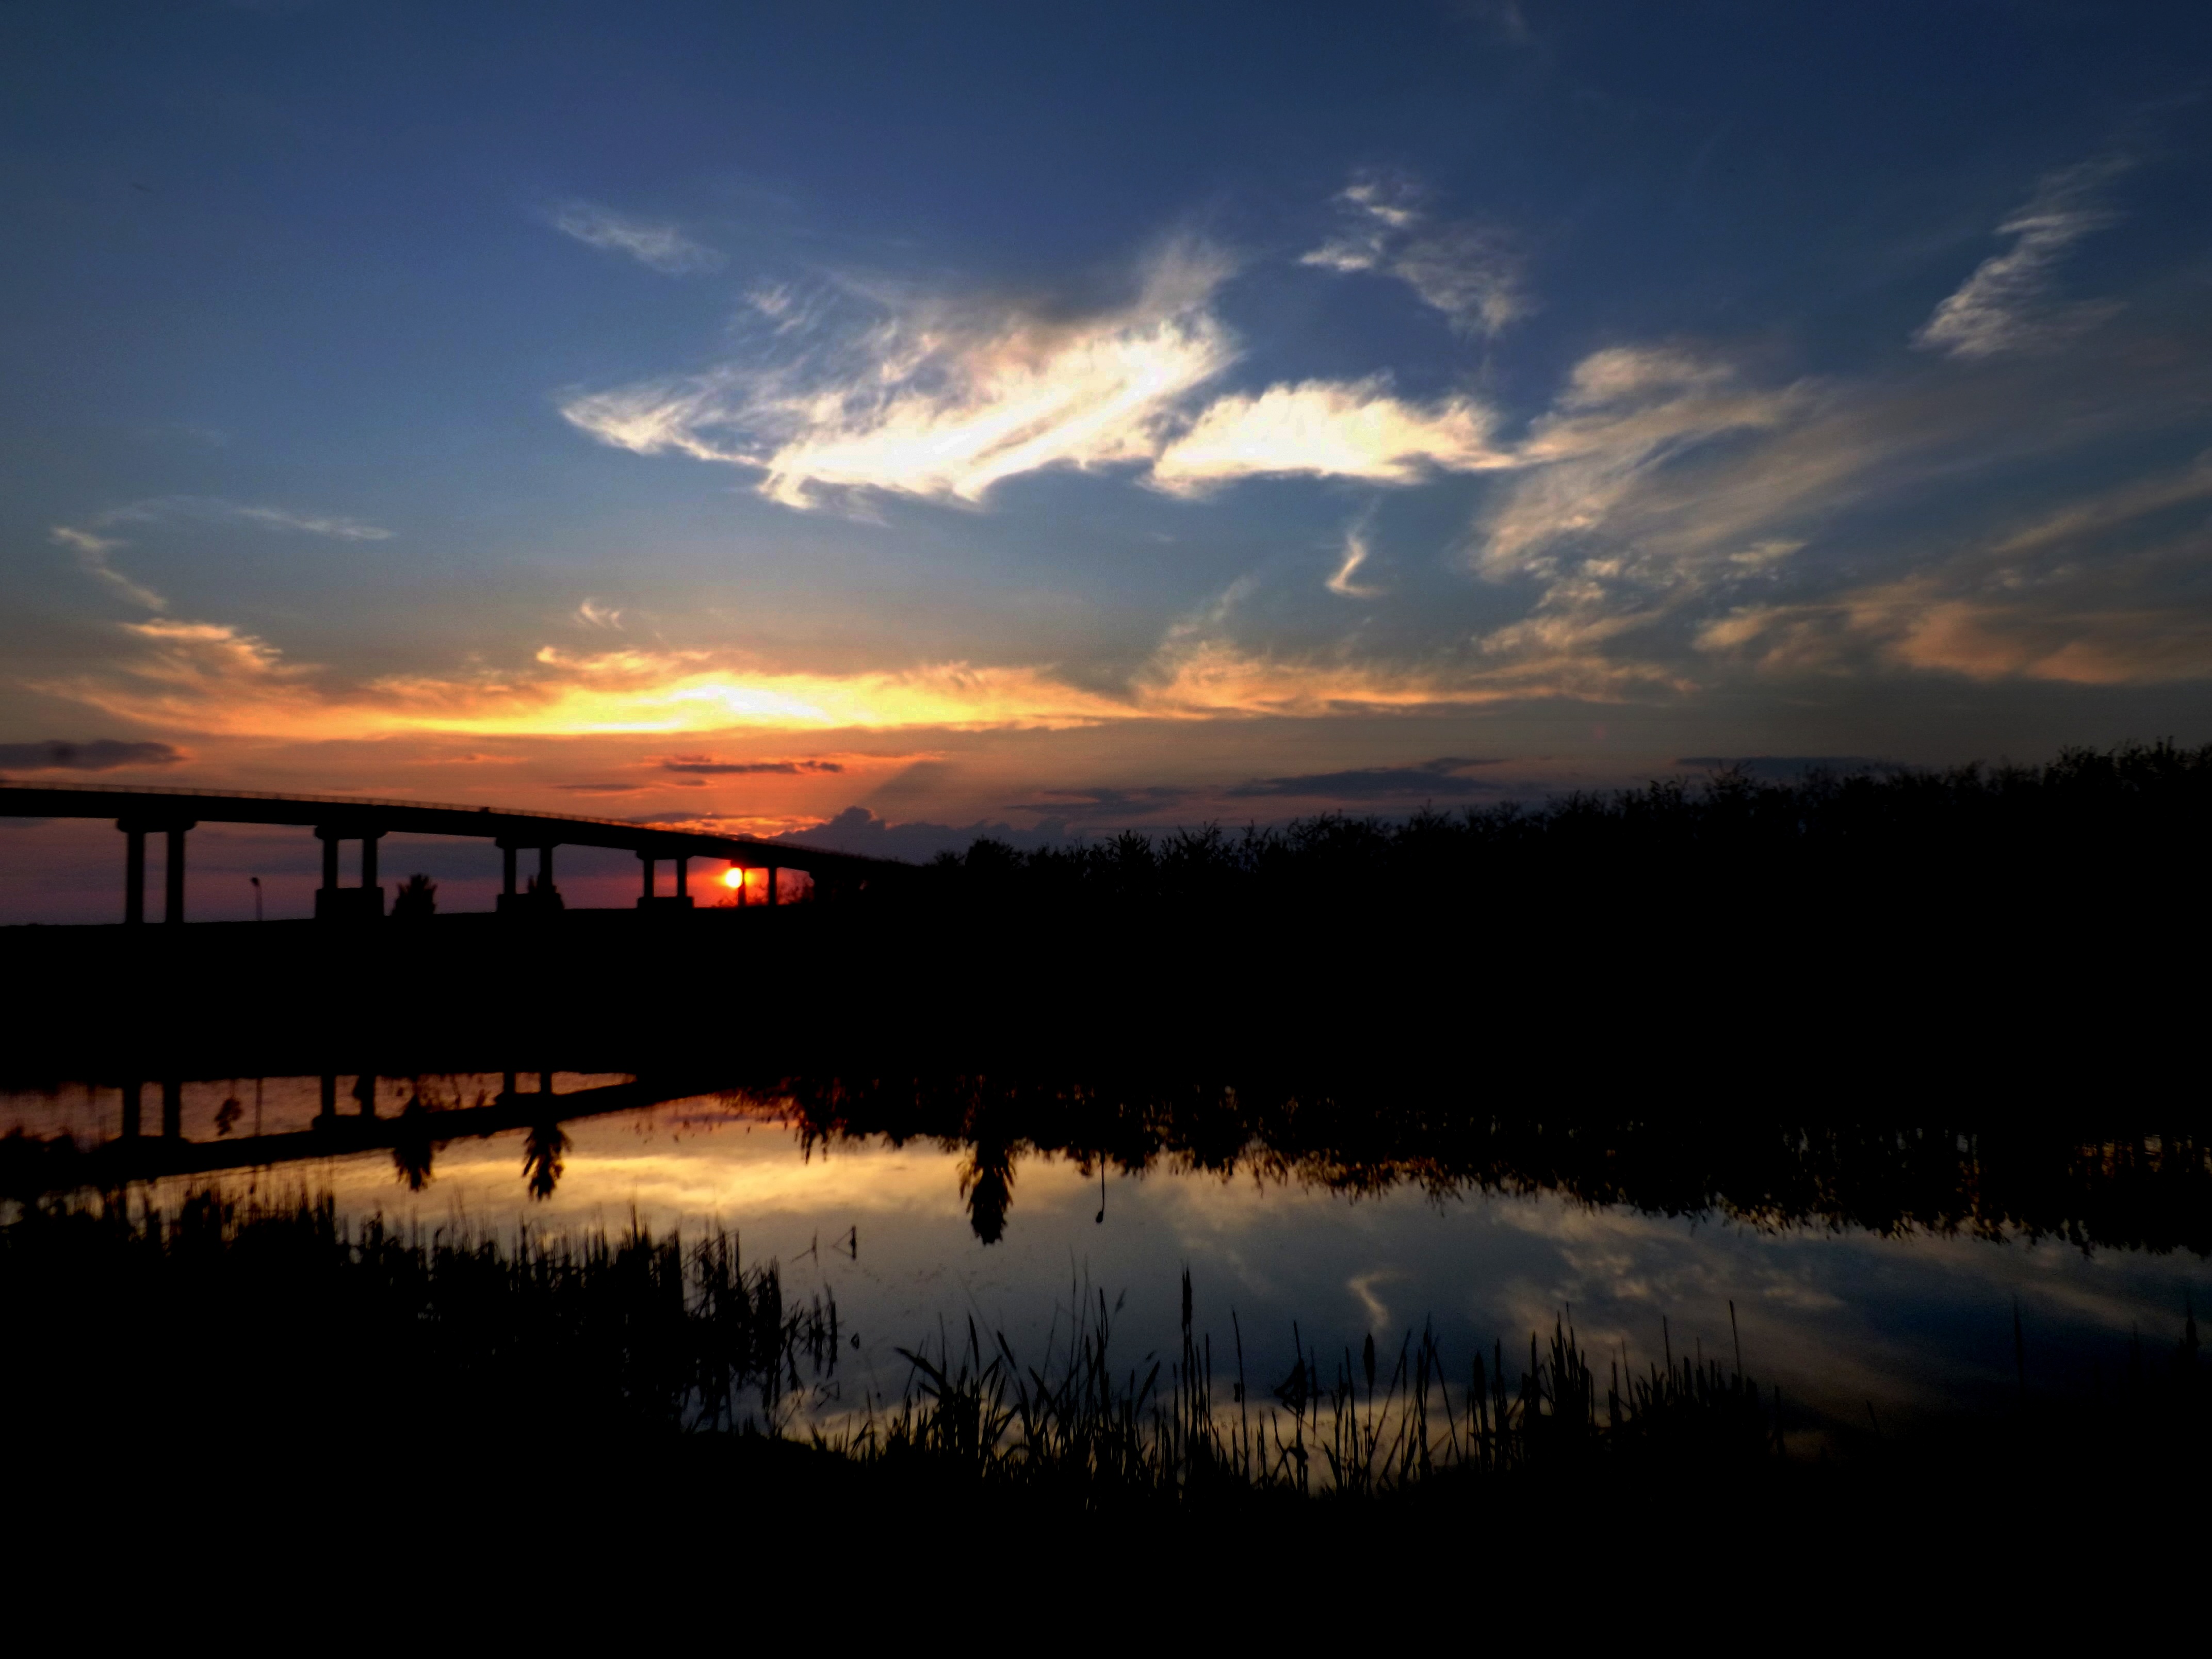
water, horizon, cloud, sky, sun, sunrise, sunset, bridge, sunlight, morning, lake, dawn, atmosphere, dusk, evening, reflection, red, in the evening, loch, afterglow, red sky at morning